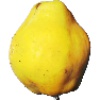
Label: Quince 1